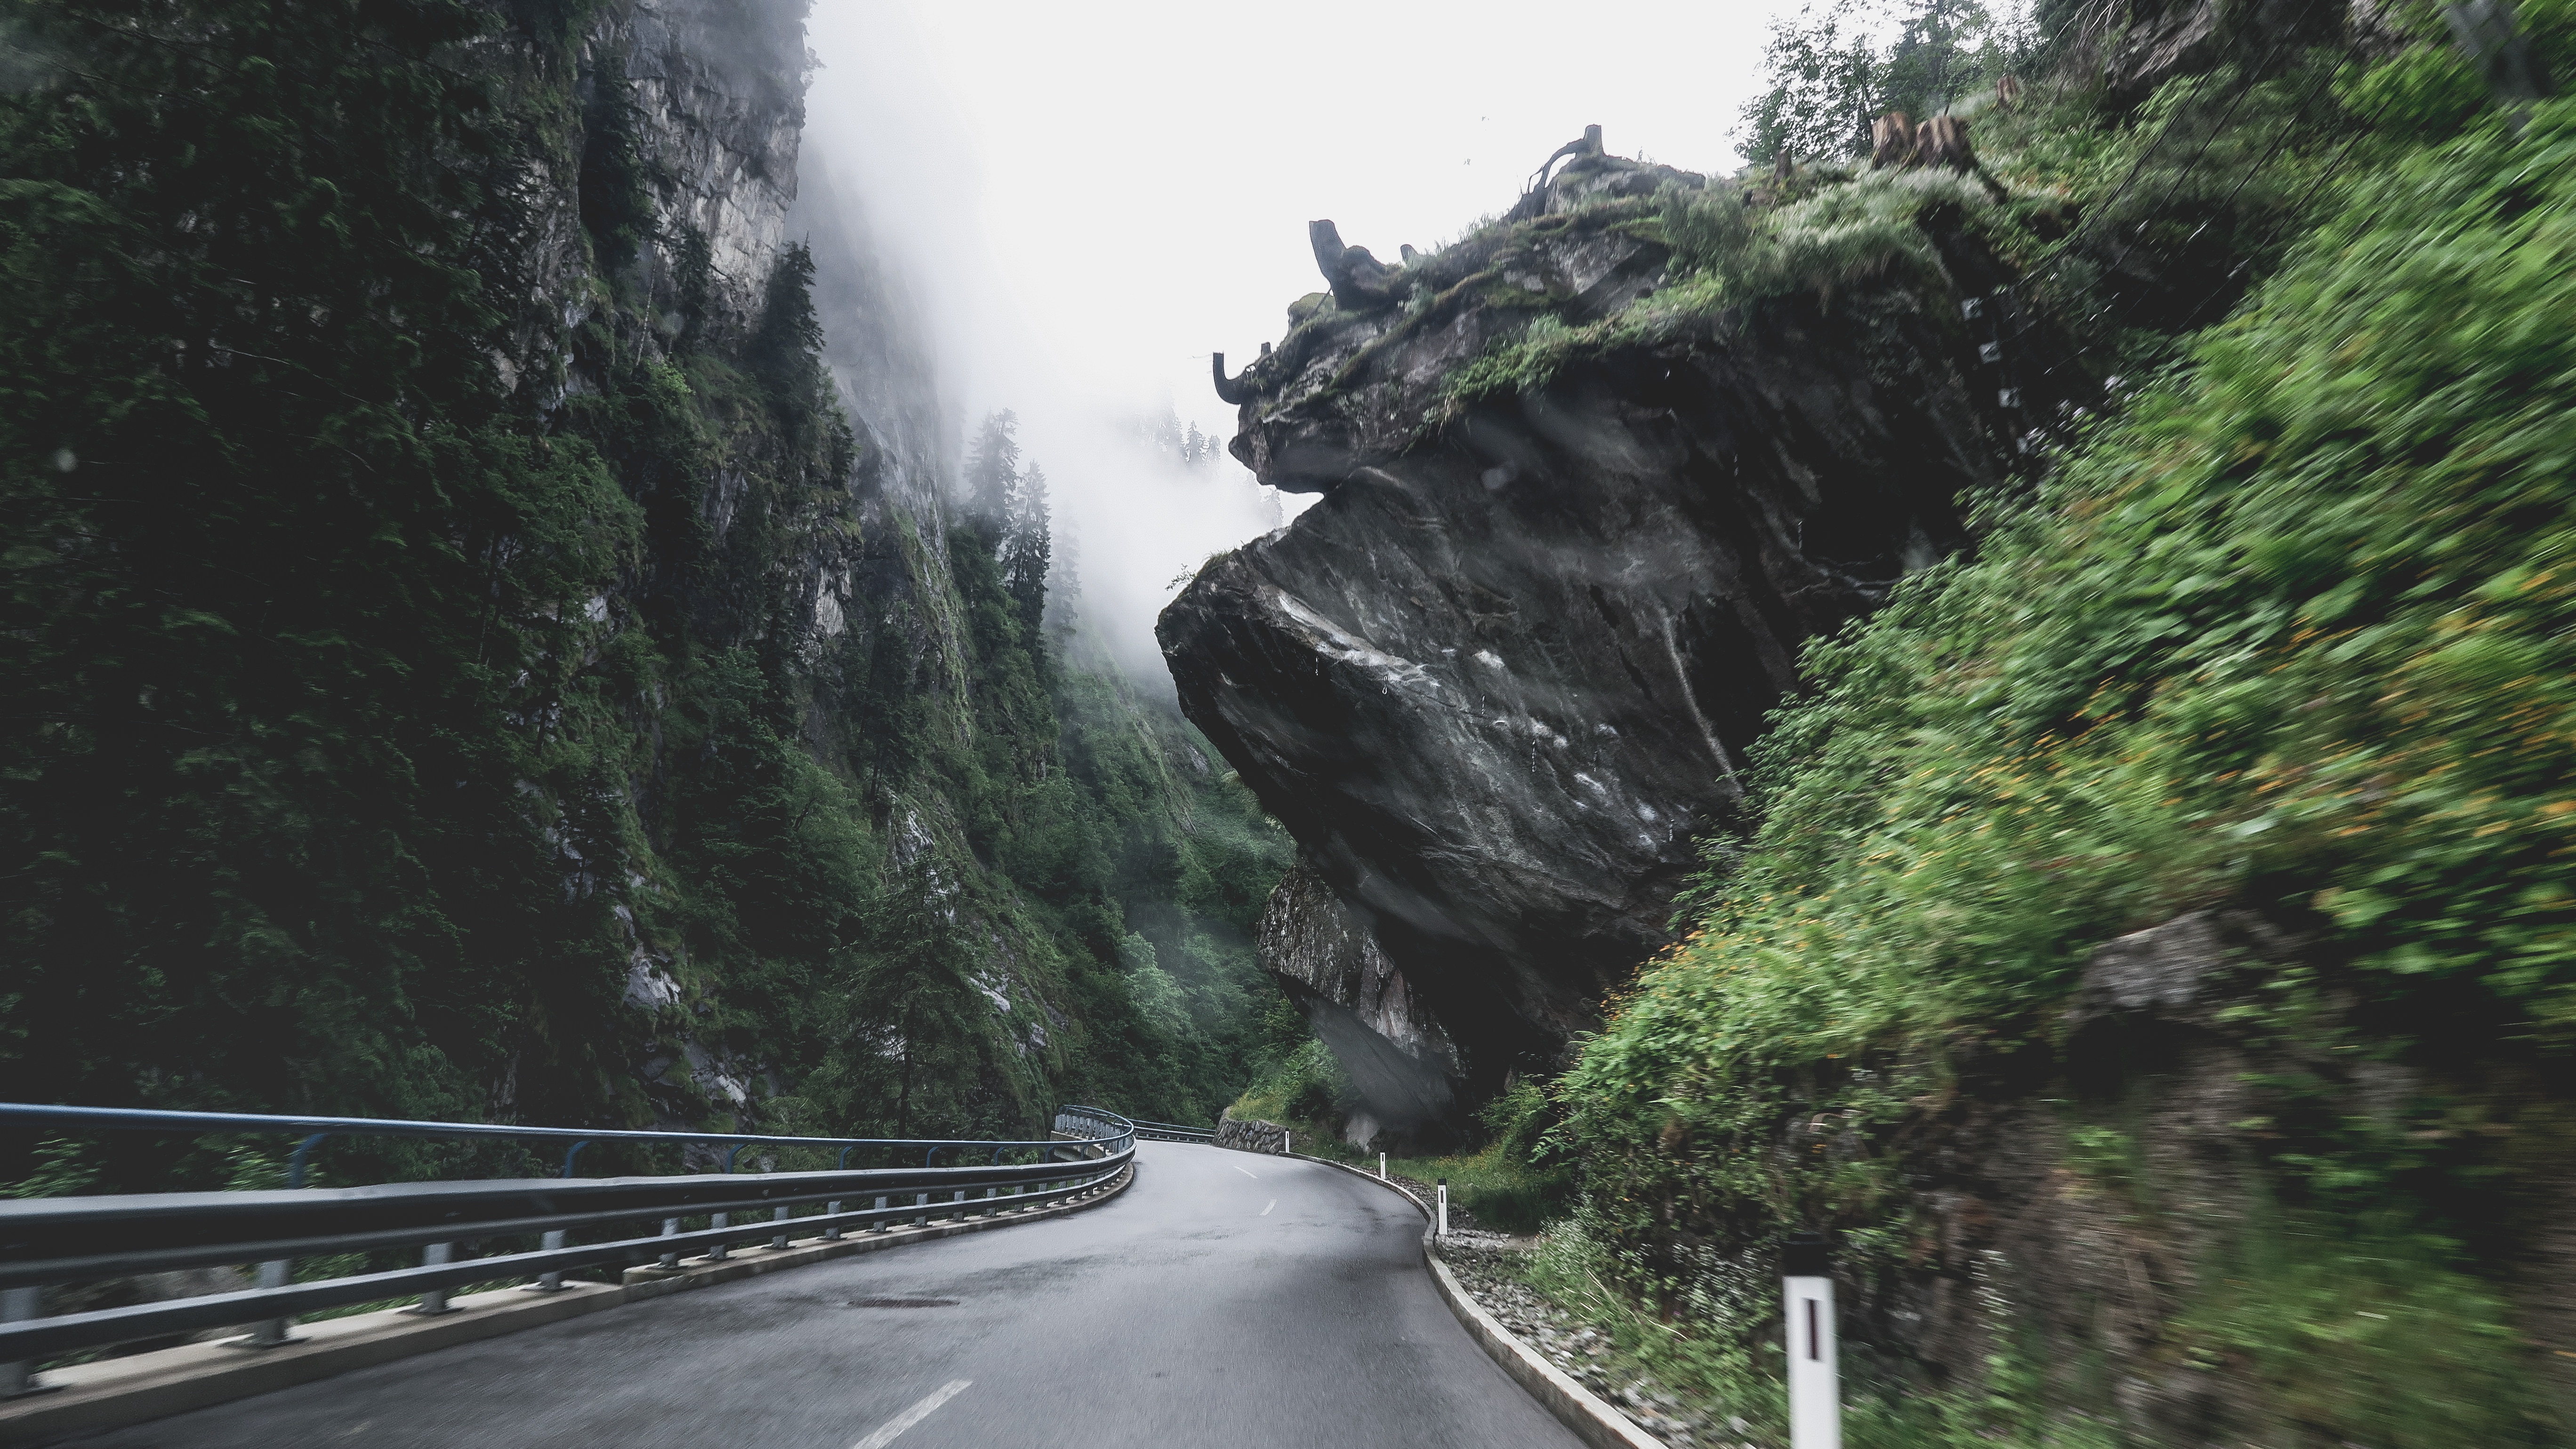
landscape, waterfall, mountain, fog, road, mountain range, asphalt, travel, cliff, fjord, terrain, road trip, outdoors, infrastructure, water feature, mountain pass, geological phenomenon